Fortified tower

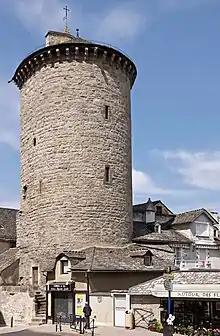
The "Tour des Pénitents" in Mende, France, a horseshoe-shaped tower remaining from the former medieval city walls

Square or rectangular towers are easy to construct and give a good amount of usable internal space. Their disadvantage is that the corners are vulnerable to mining. Despite this vulnerability, rectangular towers continued to be used, and Muslim military architecture generally favoured them.